Sandvika Station

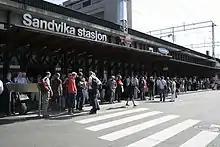
Entrance from the square

Akershus Kollektivterminaler operates a bus terminal at the station. The station is not staffed, but is equipped with ticket vending machines and features and indoor waiting room and kiosk. All platforms are covered. The station features locked bicycle parking, a taxi stand, and nearby parking garage.